X-ray fluorescence

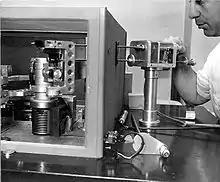
Chemist operates a goniometer used for X-ray fluorescence analysis of individual grains of mineral specimens, U.S. Geological Survey, 1958.

These consist essentially of a 3–5 mm thick silicon junction type p-i-n diode (same as PIN diode) with a bias of −1000 V across it. The lithium-drifted centre part forms the non-conducting i-layer, where Li compensates the residual acceptors which would otherwise make the layer p-type. When an X-ray photon passes through, it causes a swarm of electron-hole pairs to form, and this causes a voltage pulse. To obtain sufficiently low conductivity, the detector must be maintained at low temperature, and liquid-nitrogen cooling must be used for the best resolution. With some loss of resolution, the much more convenient Peltier cooling can be employed.